Beltring Hundred

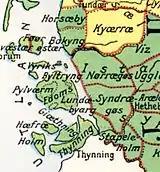
Map of North Frisian hundreds in the Middle Ages. Beltring Hundred can be seen on the island in the centre.

Beltring Hundred (older: "Byltryng Herred") was a mediaeval hundred located in the southern part of North Frisia in the Danish region of Southern Schleswig, part of the Frisian Uthlande. It encompassed the northern part of the island of Strand, which sank in 1634 during the Burchardi flood. Some of the land of Beltring Hundred survived the flood, however, and became the Hallig of Nordstrandischmoor as well as the site of the modern municipality of Ockholm. Beltring Hundred was one of the so-called Five Hundreds or Strand Hundreds on the island, the others being Edoms Hundred, Pellworm Hundred, Southern Goes Hundred, and Lundenberg Hundred.